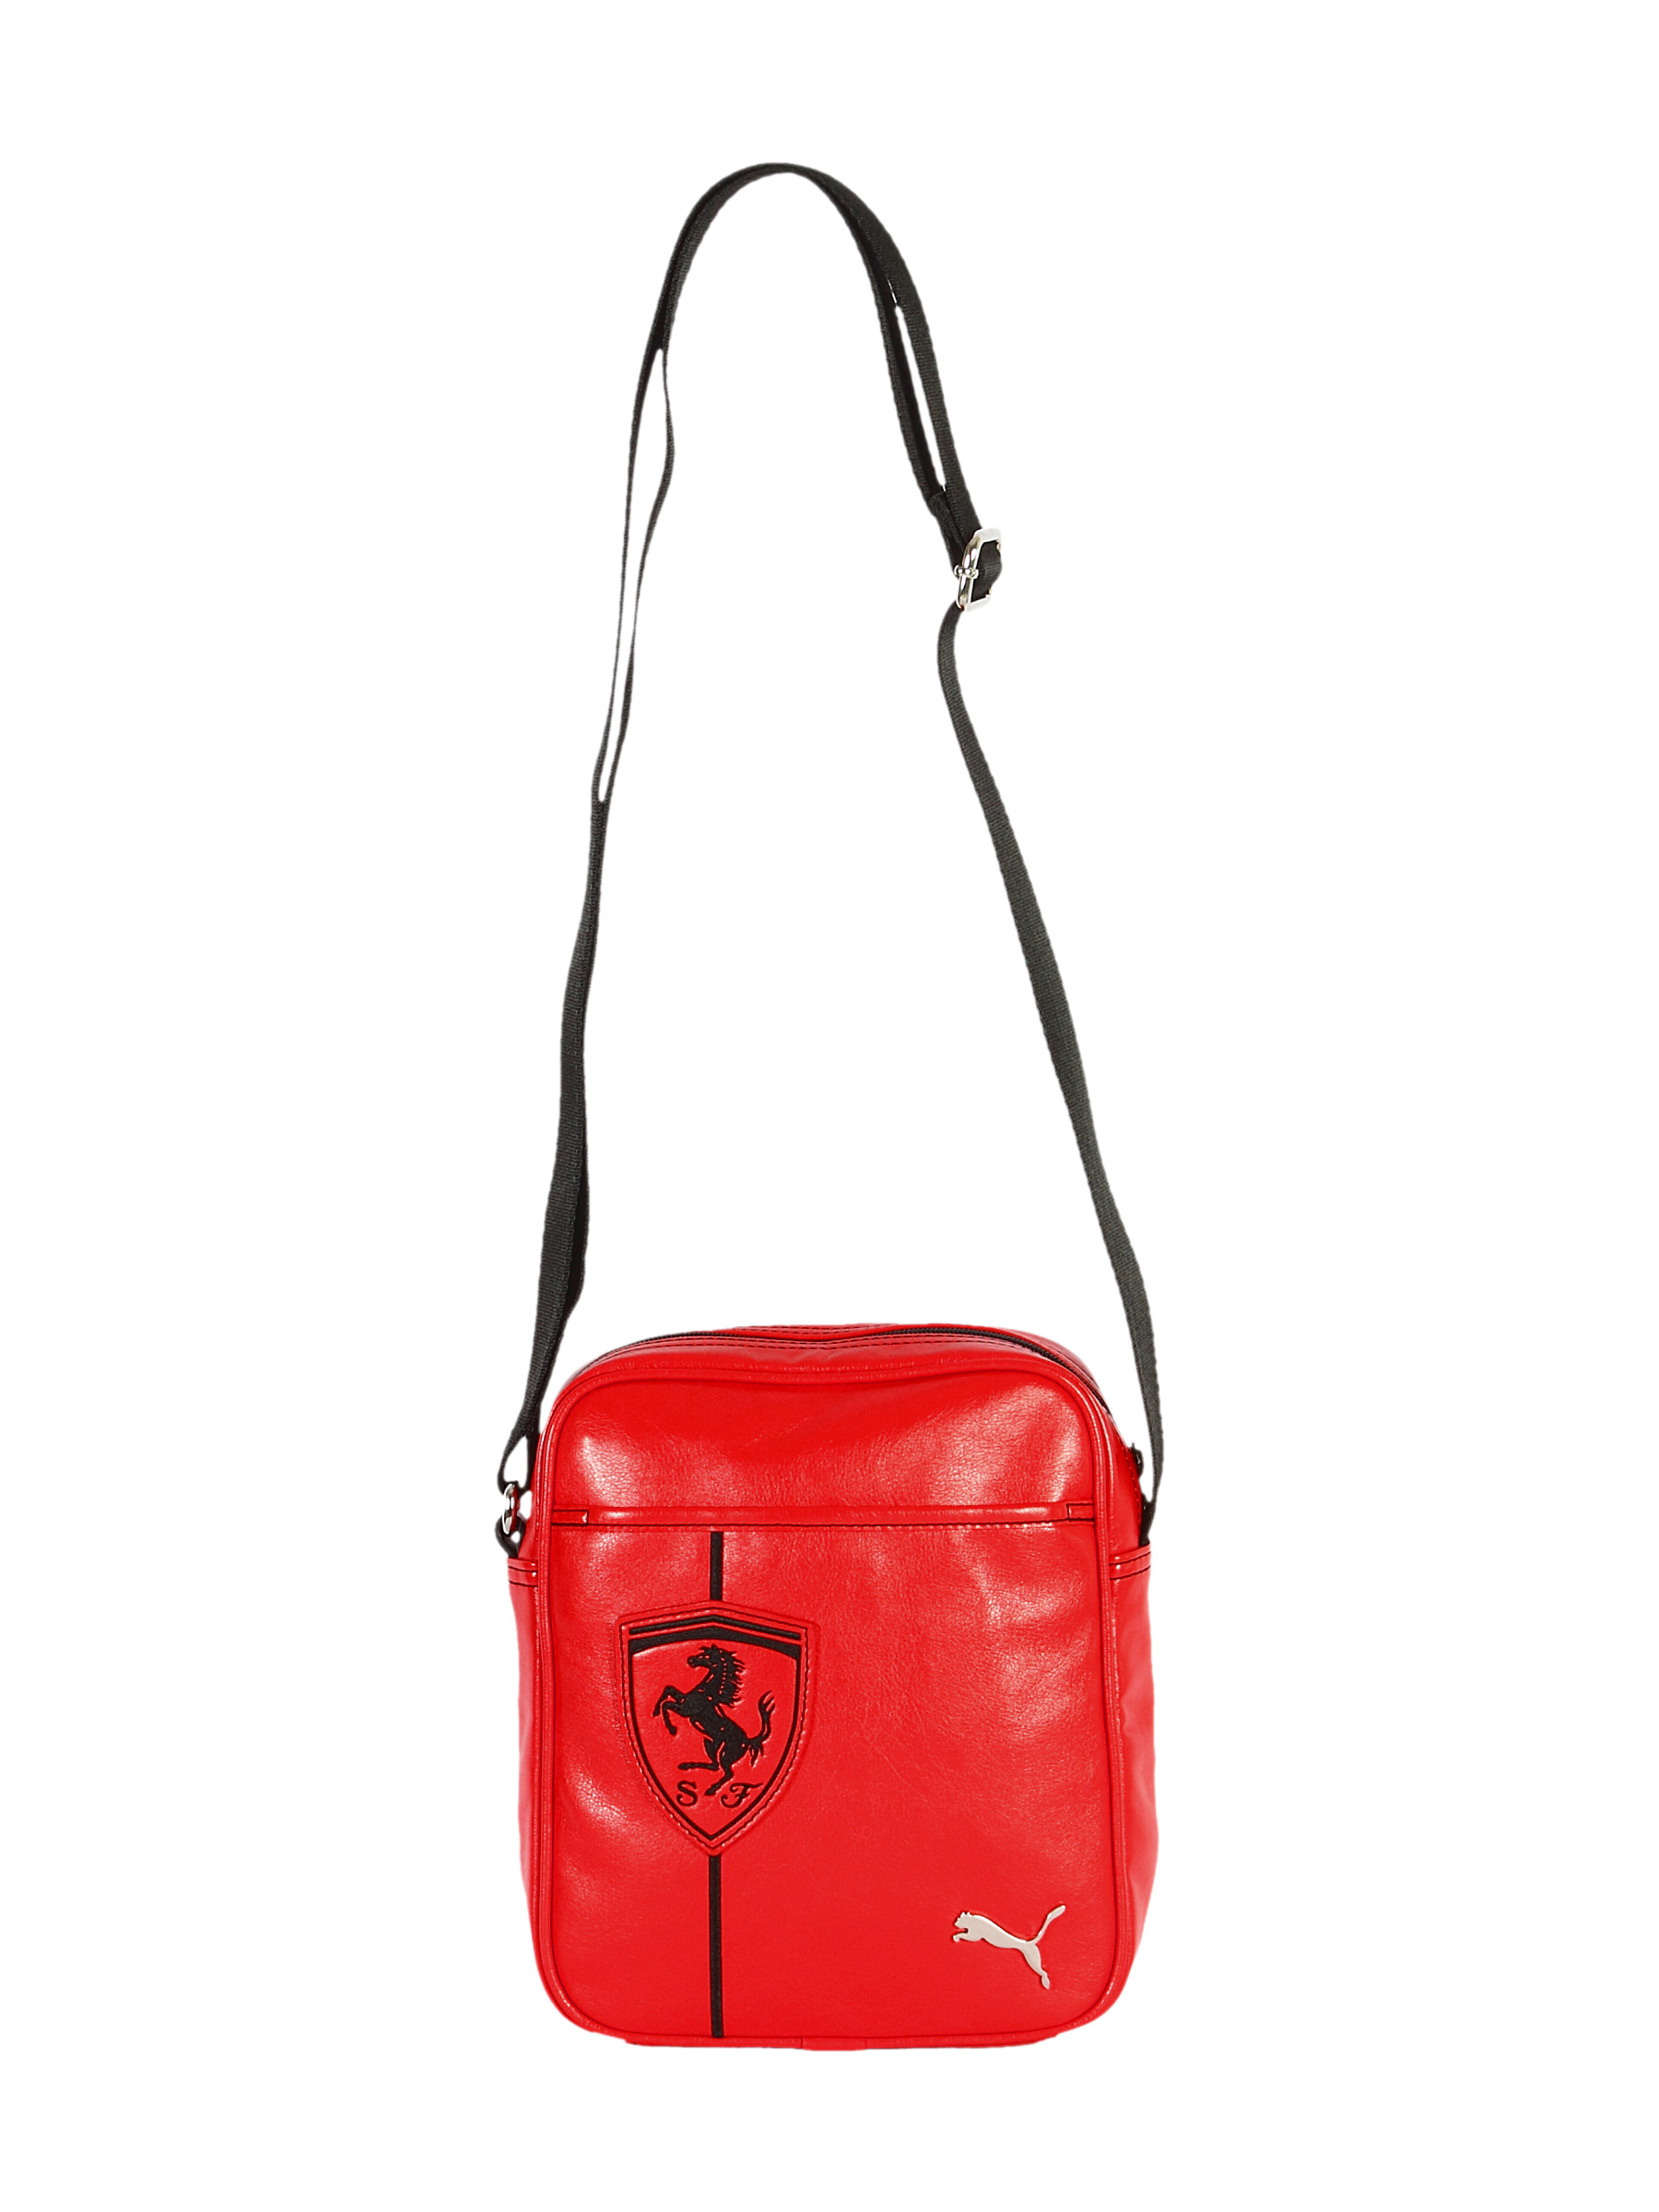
Puma Unisex Ferrari LS Portable Red Bags
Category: Accessories / Bags / Handbags
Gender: Unisex
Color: Red
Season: Fall 2011
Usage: Casual